Mantineia Base

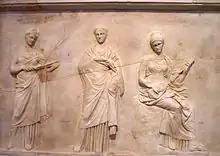
Three muses (NAMA 215)

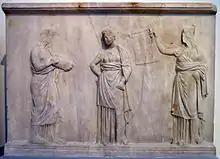
Three muses (NAMA 217)

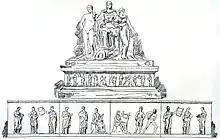
Hypothetical reconstruction of the plaques in order to force them to match Pausanias' description.

The Mantineia Base is an ensemble of three ancient Greek bas relief plaques, one of which depicts Apollo, Marsyas, and a slave, and the other two of which each show a group of three Muses. They were discovered in 1887 on the site of the ancient Greek city of Mantineia in Arcadia and were probably decoration for a statue base. They have been attributed to the sculptor Praxiteles or another member of his workshop. They are currently kept in the National Archaeological Museum of Athens, where their inventory numbers are NAMA 215–217.